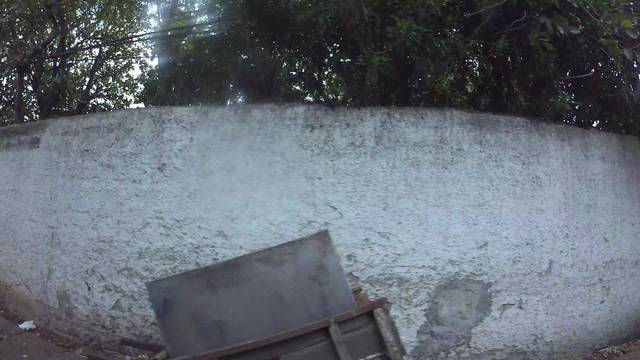
Region: Indonesia
Coordinates: -6.283, 106.843